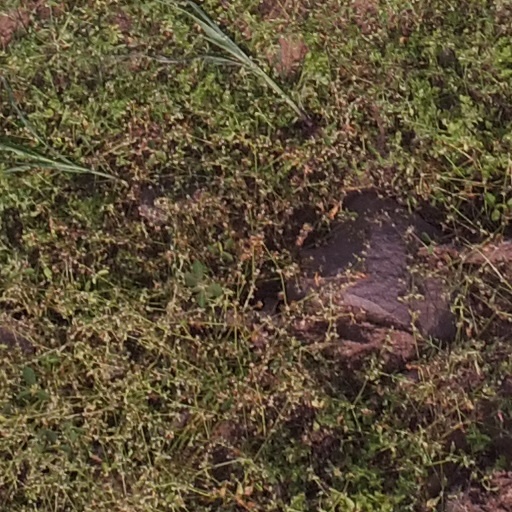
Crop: maize; corn